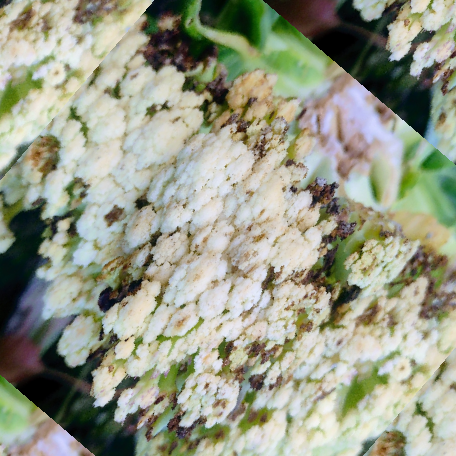
Label: Bacterial spot rot